Nike Hercules

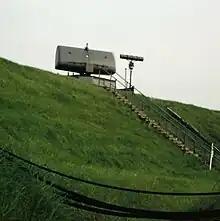
The antennae of the LOPAR radar component (originally, the Ajax detection radar) and IFF interrogator.

The changes were designed to be upgradable without major changes to the deployed system – the TTR/MTR could be replaced at any time, the HIPAR used its own displays and therefore required no changes in the missile launch equipment, the TRR was slaved to the TTR and simply updated range readings, and the new seeker could be retrofitted at any time. The original Ajax detection radar retroactively became known as LOPAR, and remained in use as the main target selection radar in the missile control van. HIPAR would detect targets separately and "hand off" to the LOPAR and TTR so those systems could remain largely unchanged and able to launch either Hercules or Ajax.